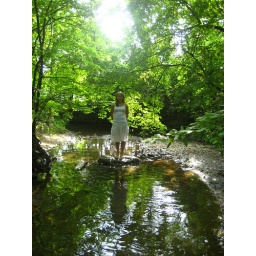
Here is my friend standing on a rock in the middle of our creek. I really love the lighting here.